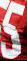
Number: 5